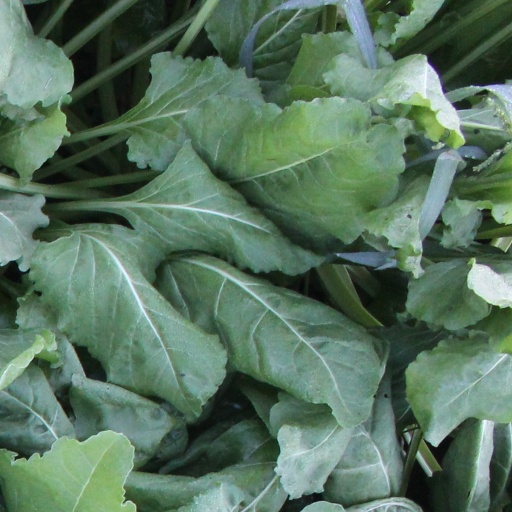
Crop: sugar beet